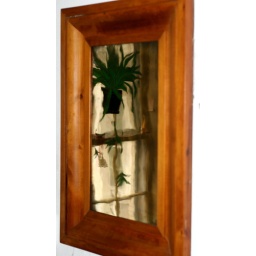
The glass in this mirror is old and wavy, which makes for some interesting reflections.